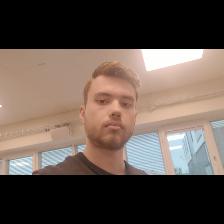
Label: Human